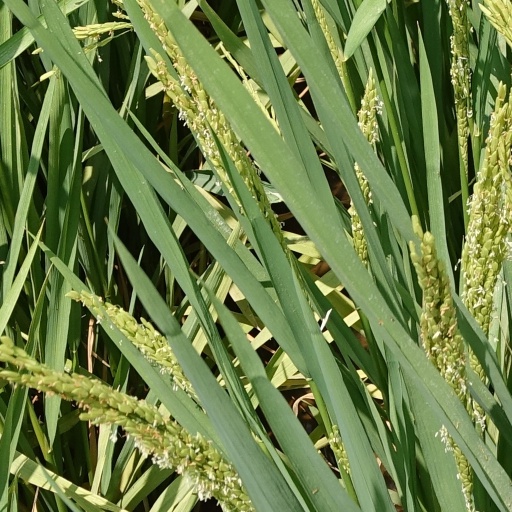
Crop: rice